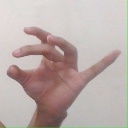
अक्षर: ओ